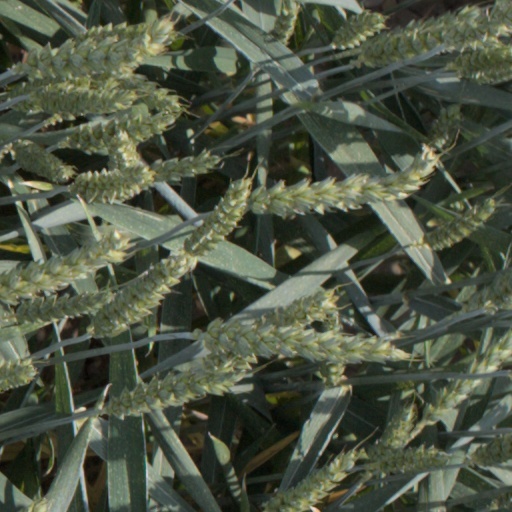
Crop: wheat